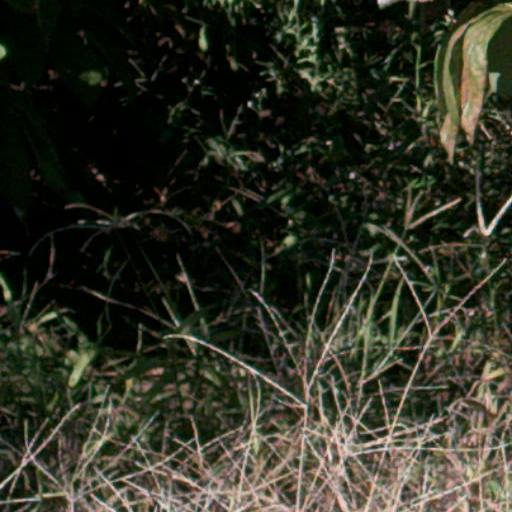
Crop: cassava